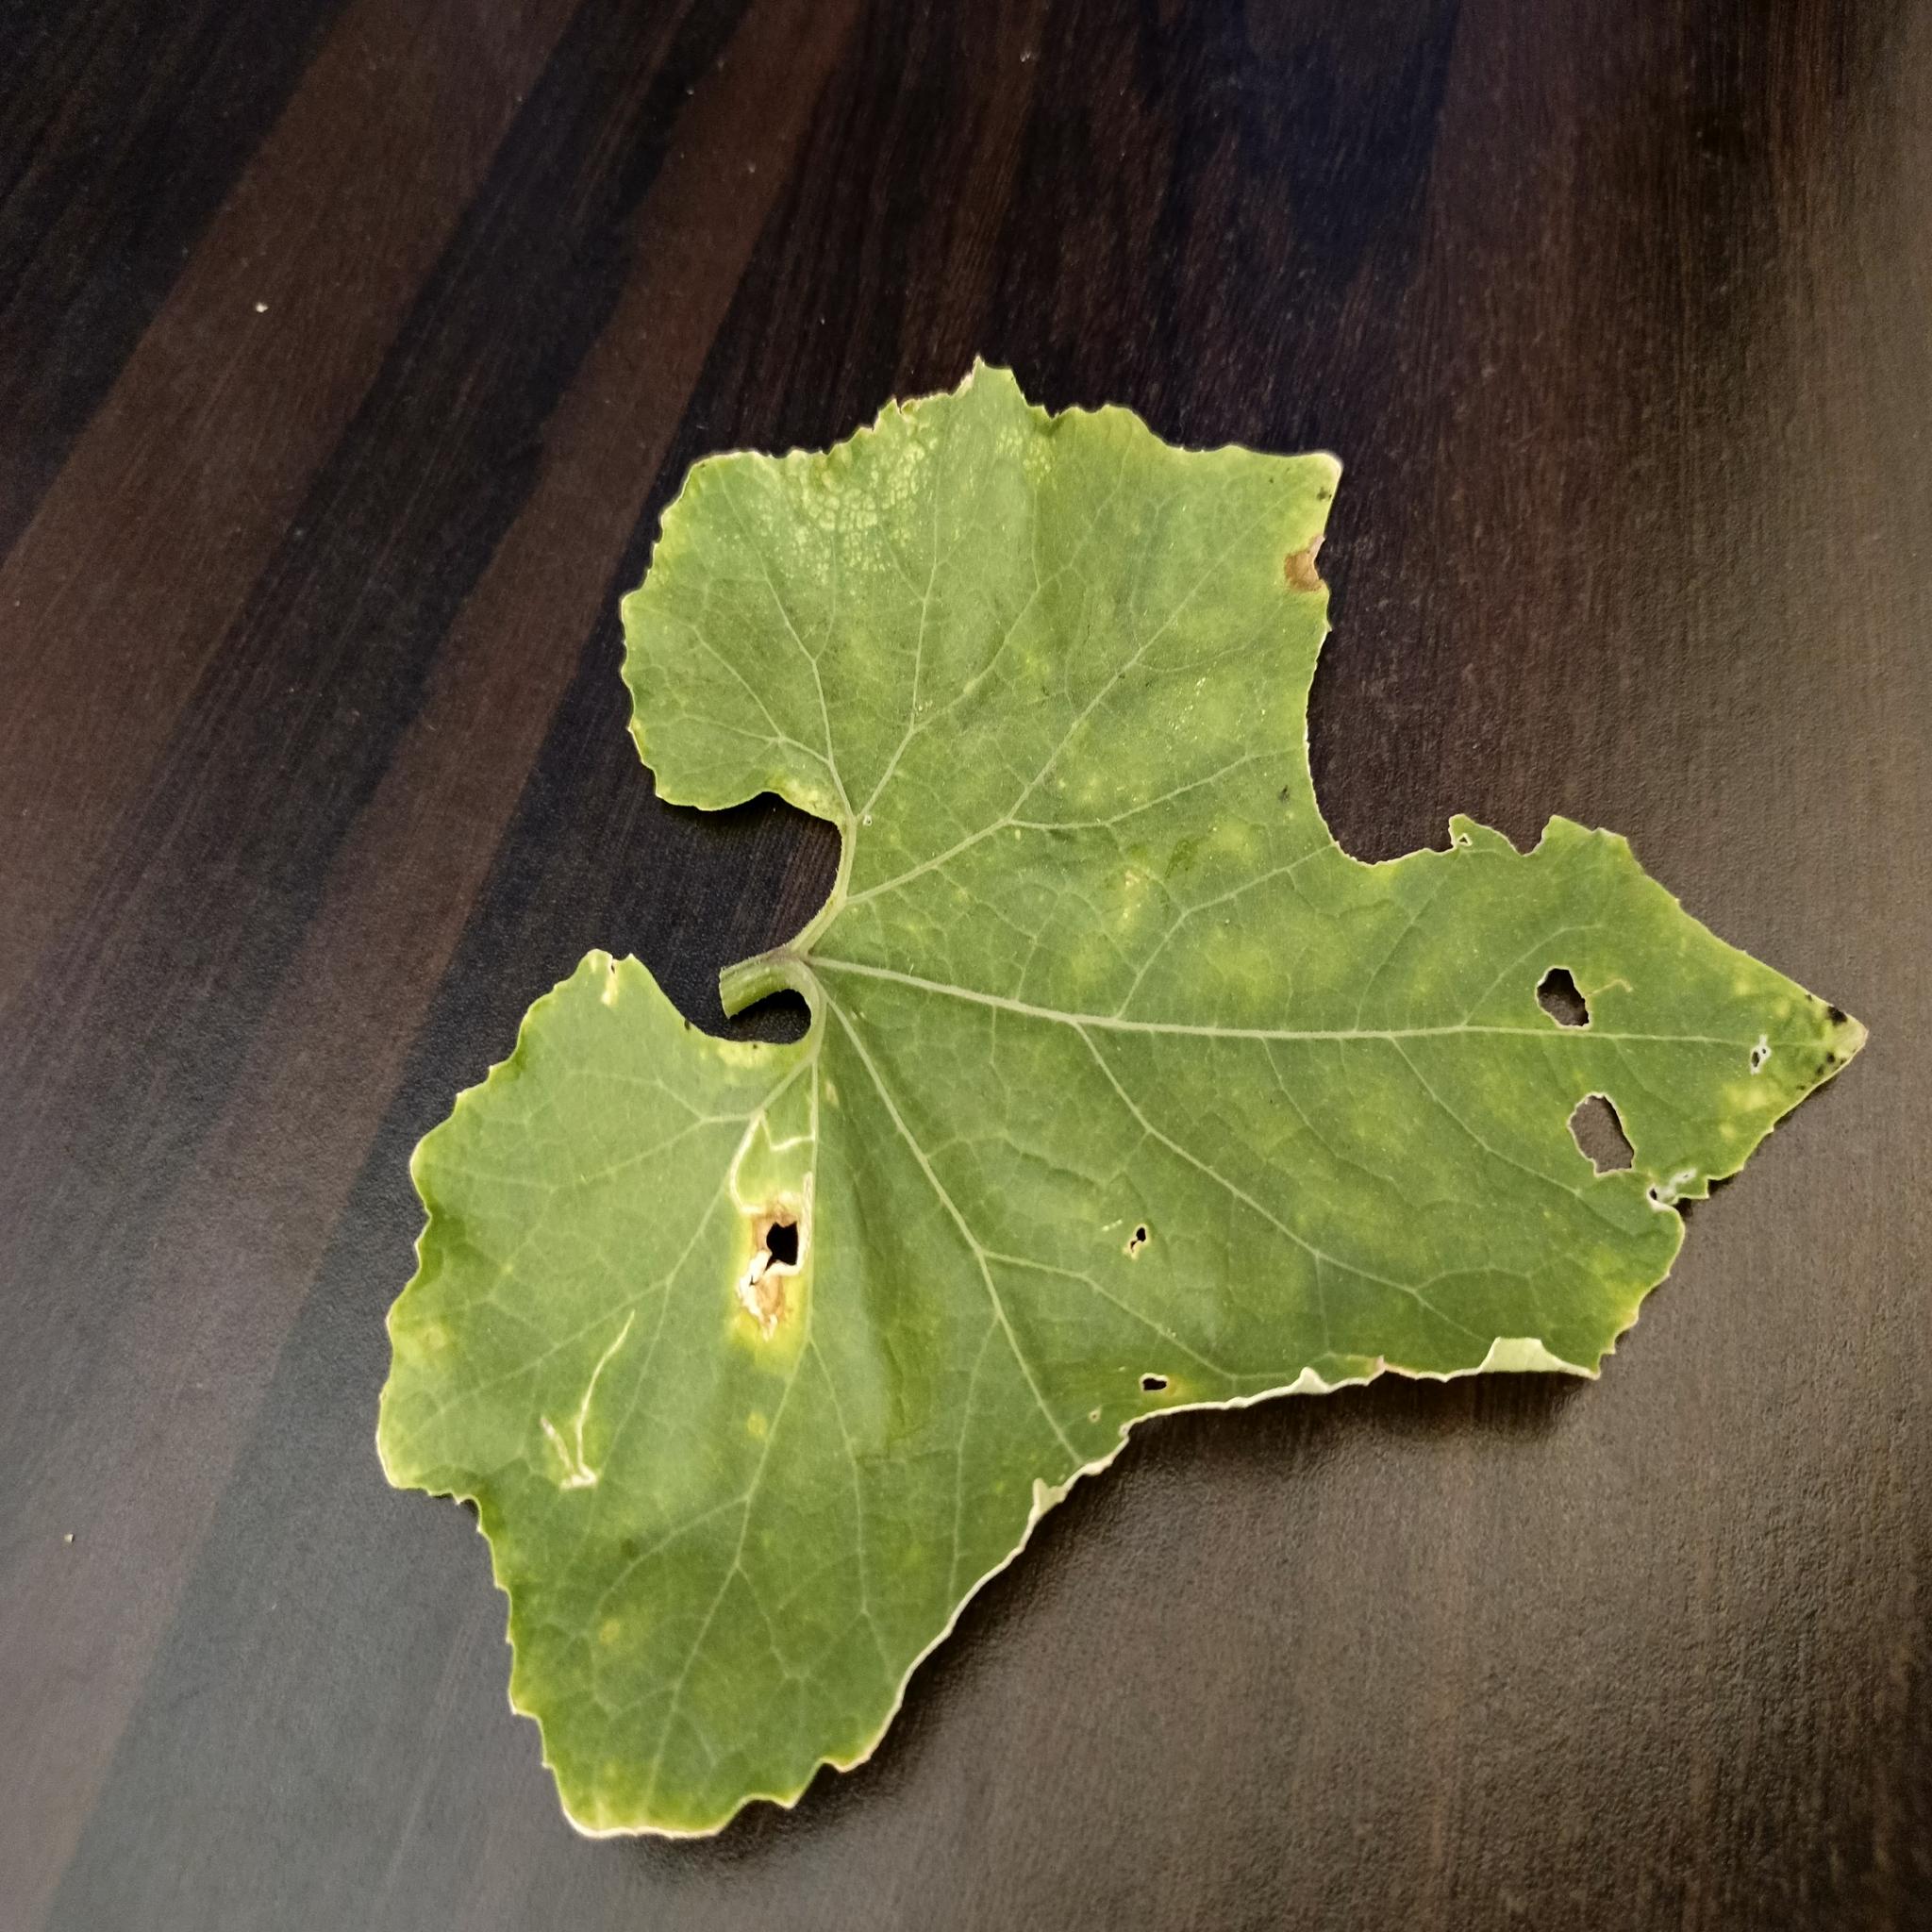
Label: Leaf miner